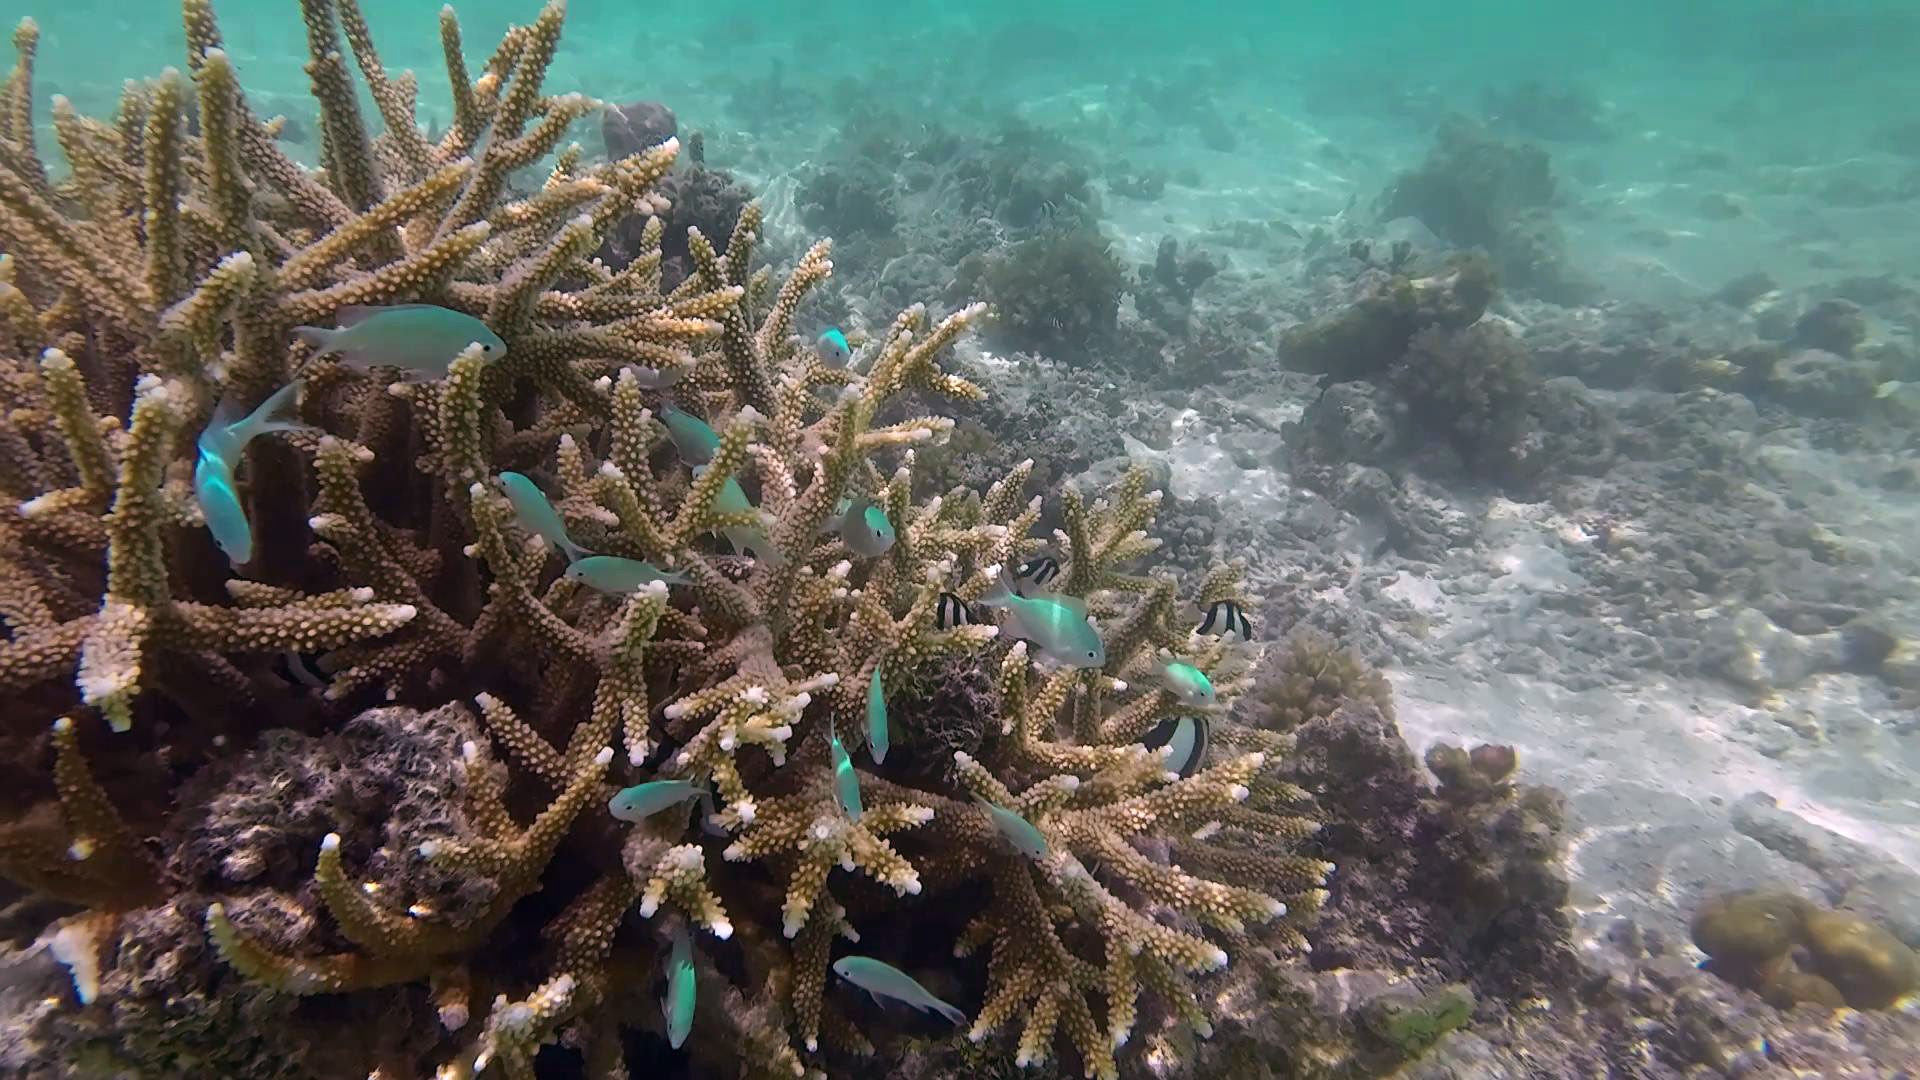
Chromis viridis (Blue-green Chromis)